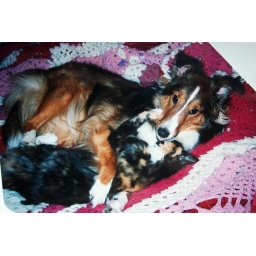
This is my dog in bed with the cat.